New Castle (Baden-Baden)

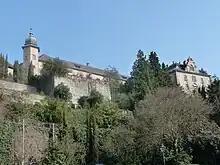
View of the New Castle from the market square

The most important parts of the building are: the three-storey main castle, the carriage house, the kitchen building and the archive tower (all Renaissance buildings from the 16th century) as well as the cavalier house in the castle courtyard, which can be accessed through the western gatehouse that was built in the 15th century. A palace garden with rare plants and trees forms a border to the New Castle in the east. From its 130-metre-long terrace (laid out in 1670), visitors can access terraced gardens with a variety of exotic plants. The park covers around 5.5 hectares.